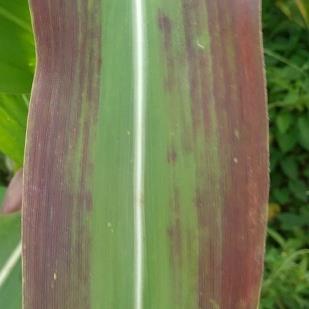
Crop: Maize
Condition: abiotic-disease-d